Anton Graf von Wolkenstein-Trostburg

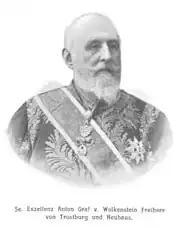
Count Anton von Wolkenstein-Trostburg, 1903

Anton Karl Simon Graf von Wolkenstein-Trostburg (2 August 1832 – 5 December 1913) was an Austro-Hungarian diplomat.